Georgia College & State University

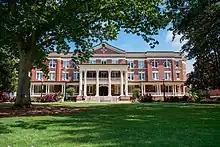
Terrell Hall

The central campus comprises about in the center of Milledgeville, near the grounds of the former state capitol. The campus contains buildings of red brick and white Corinthian columns, representative of those constructed during the pre-Civil War Antebellum period, when Milledgeville was the capital of Georgia. Bell Hall and Russell Auditorium are credited to architect J. Reginald MacEachron. Atkinson Hall (1896) is listed on the National Register of Historic Places. Other historic buildings on the campus include Sanford Hall (1938), Russell Auditorium (1926), Ina Dillard Russell Art Museum (the original section of the library) (1932), Chappell Hall (1963) (on the site of an earlier Chappell Hall built in 1907), Parks Hall (1911), Terrell Hall (1908), Maxwell Student Union (1972), Beeson Hall (1937), Porter Hall (1939), Lanier Hall (1926), Ennis Hall (1920), and Herty Hall (1954 and expanded in 1972).